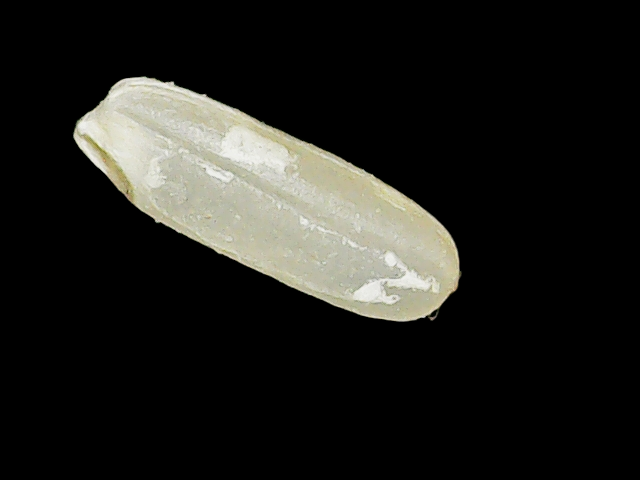
Rice variety: Binadhan17